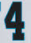
Number: 4